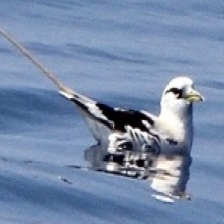
Species: WHITE TAILED TROPIC
Scientific name: PHAETHON LEPTURUS